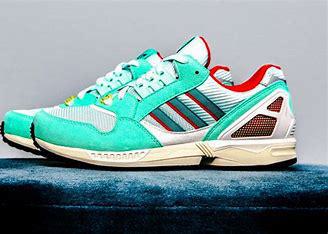
Brand: Adidas
Model: ZX Torsion